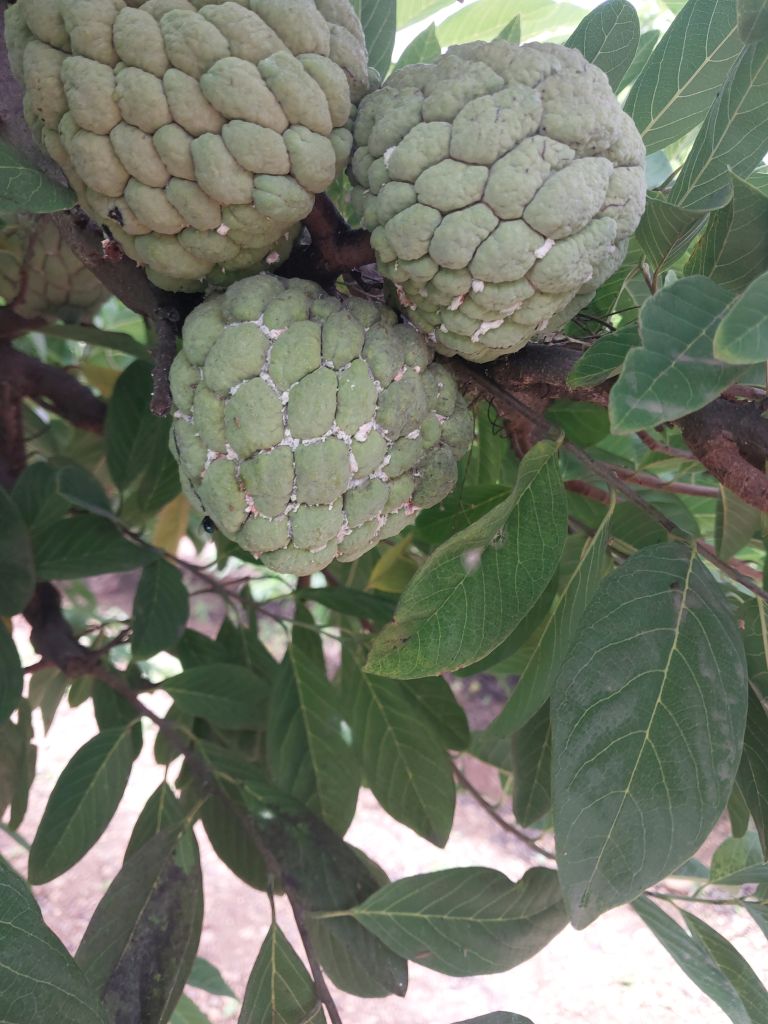
Disease label: Mealy Bug